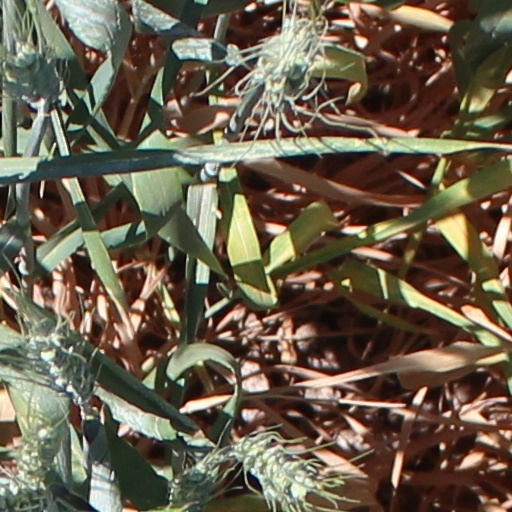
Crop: wheat